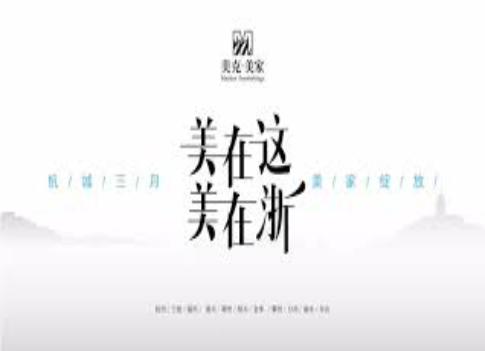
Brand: markor furnishings
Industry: Necessities